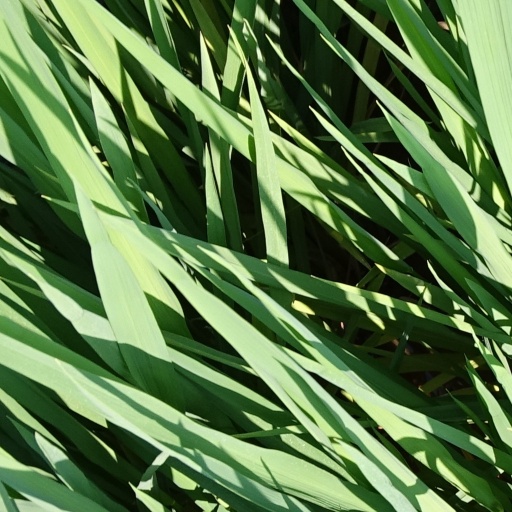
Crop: rice